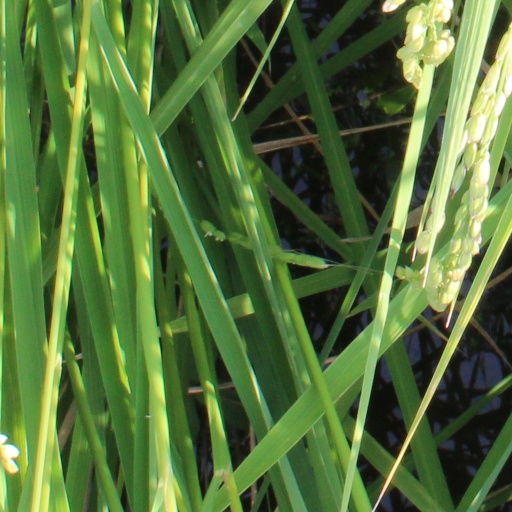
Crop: rice